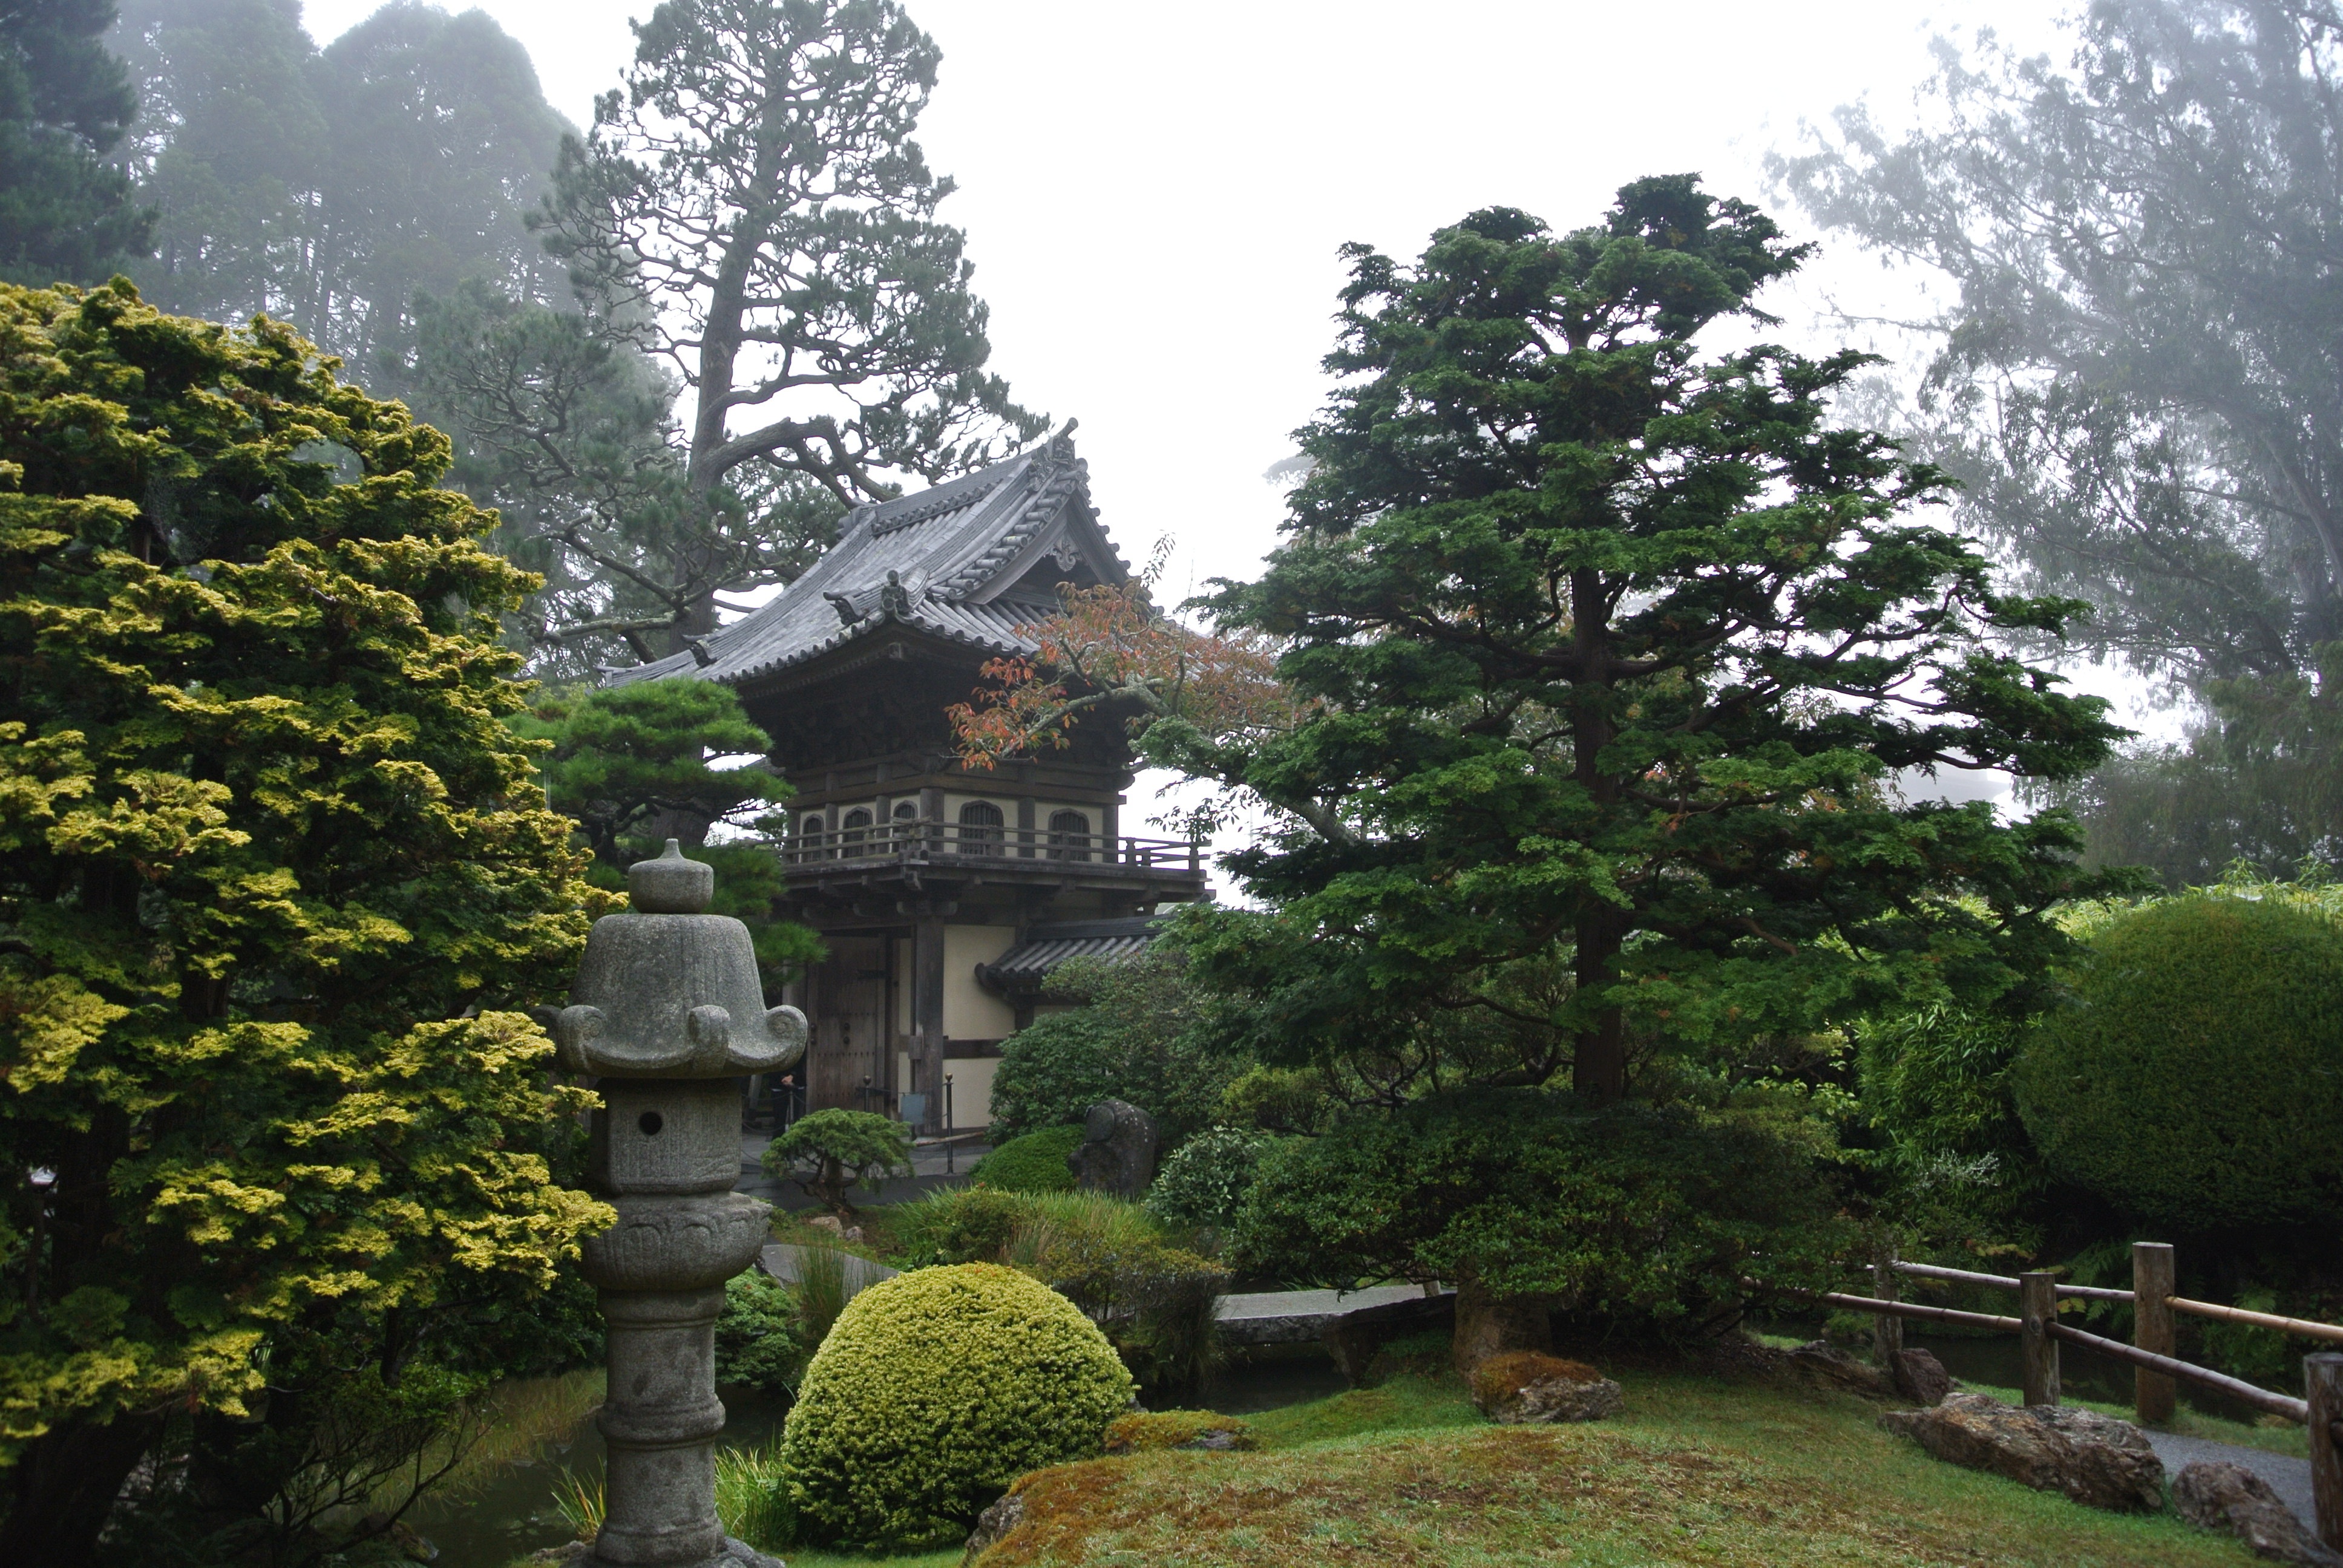
tree, fog, building, pond, usa, castle, garden, california, place of worship, japanese garden, temple, monastery, shrine, botanical garden, estate, pagoda, golden gate park, san fransisco, japanese tea garden, shinto shrine